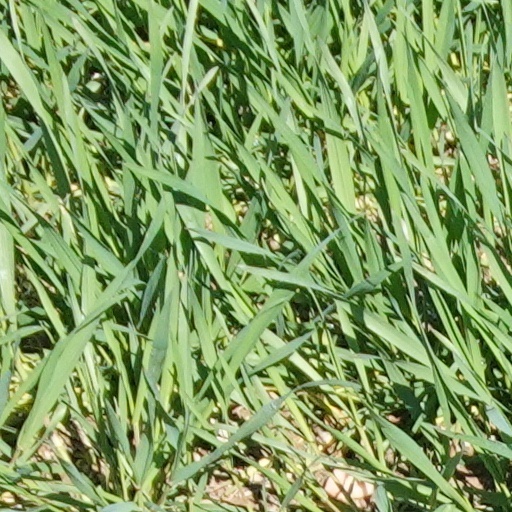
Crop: wheat